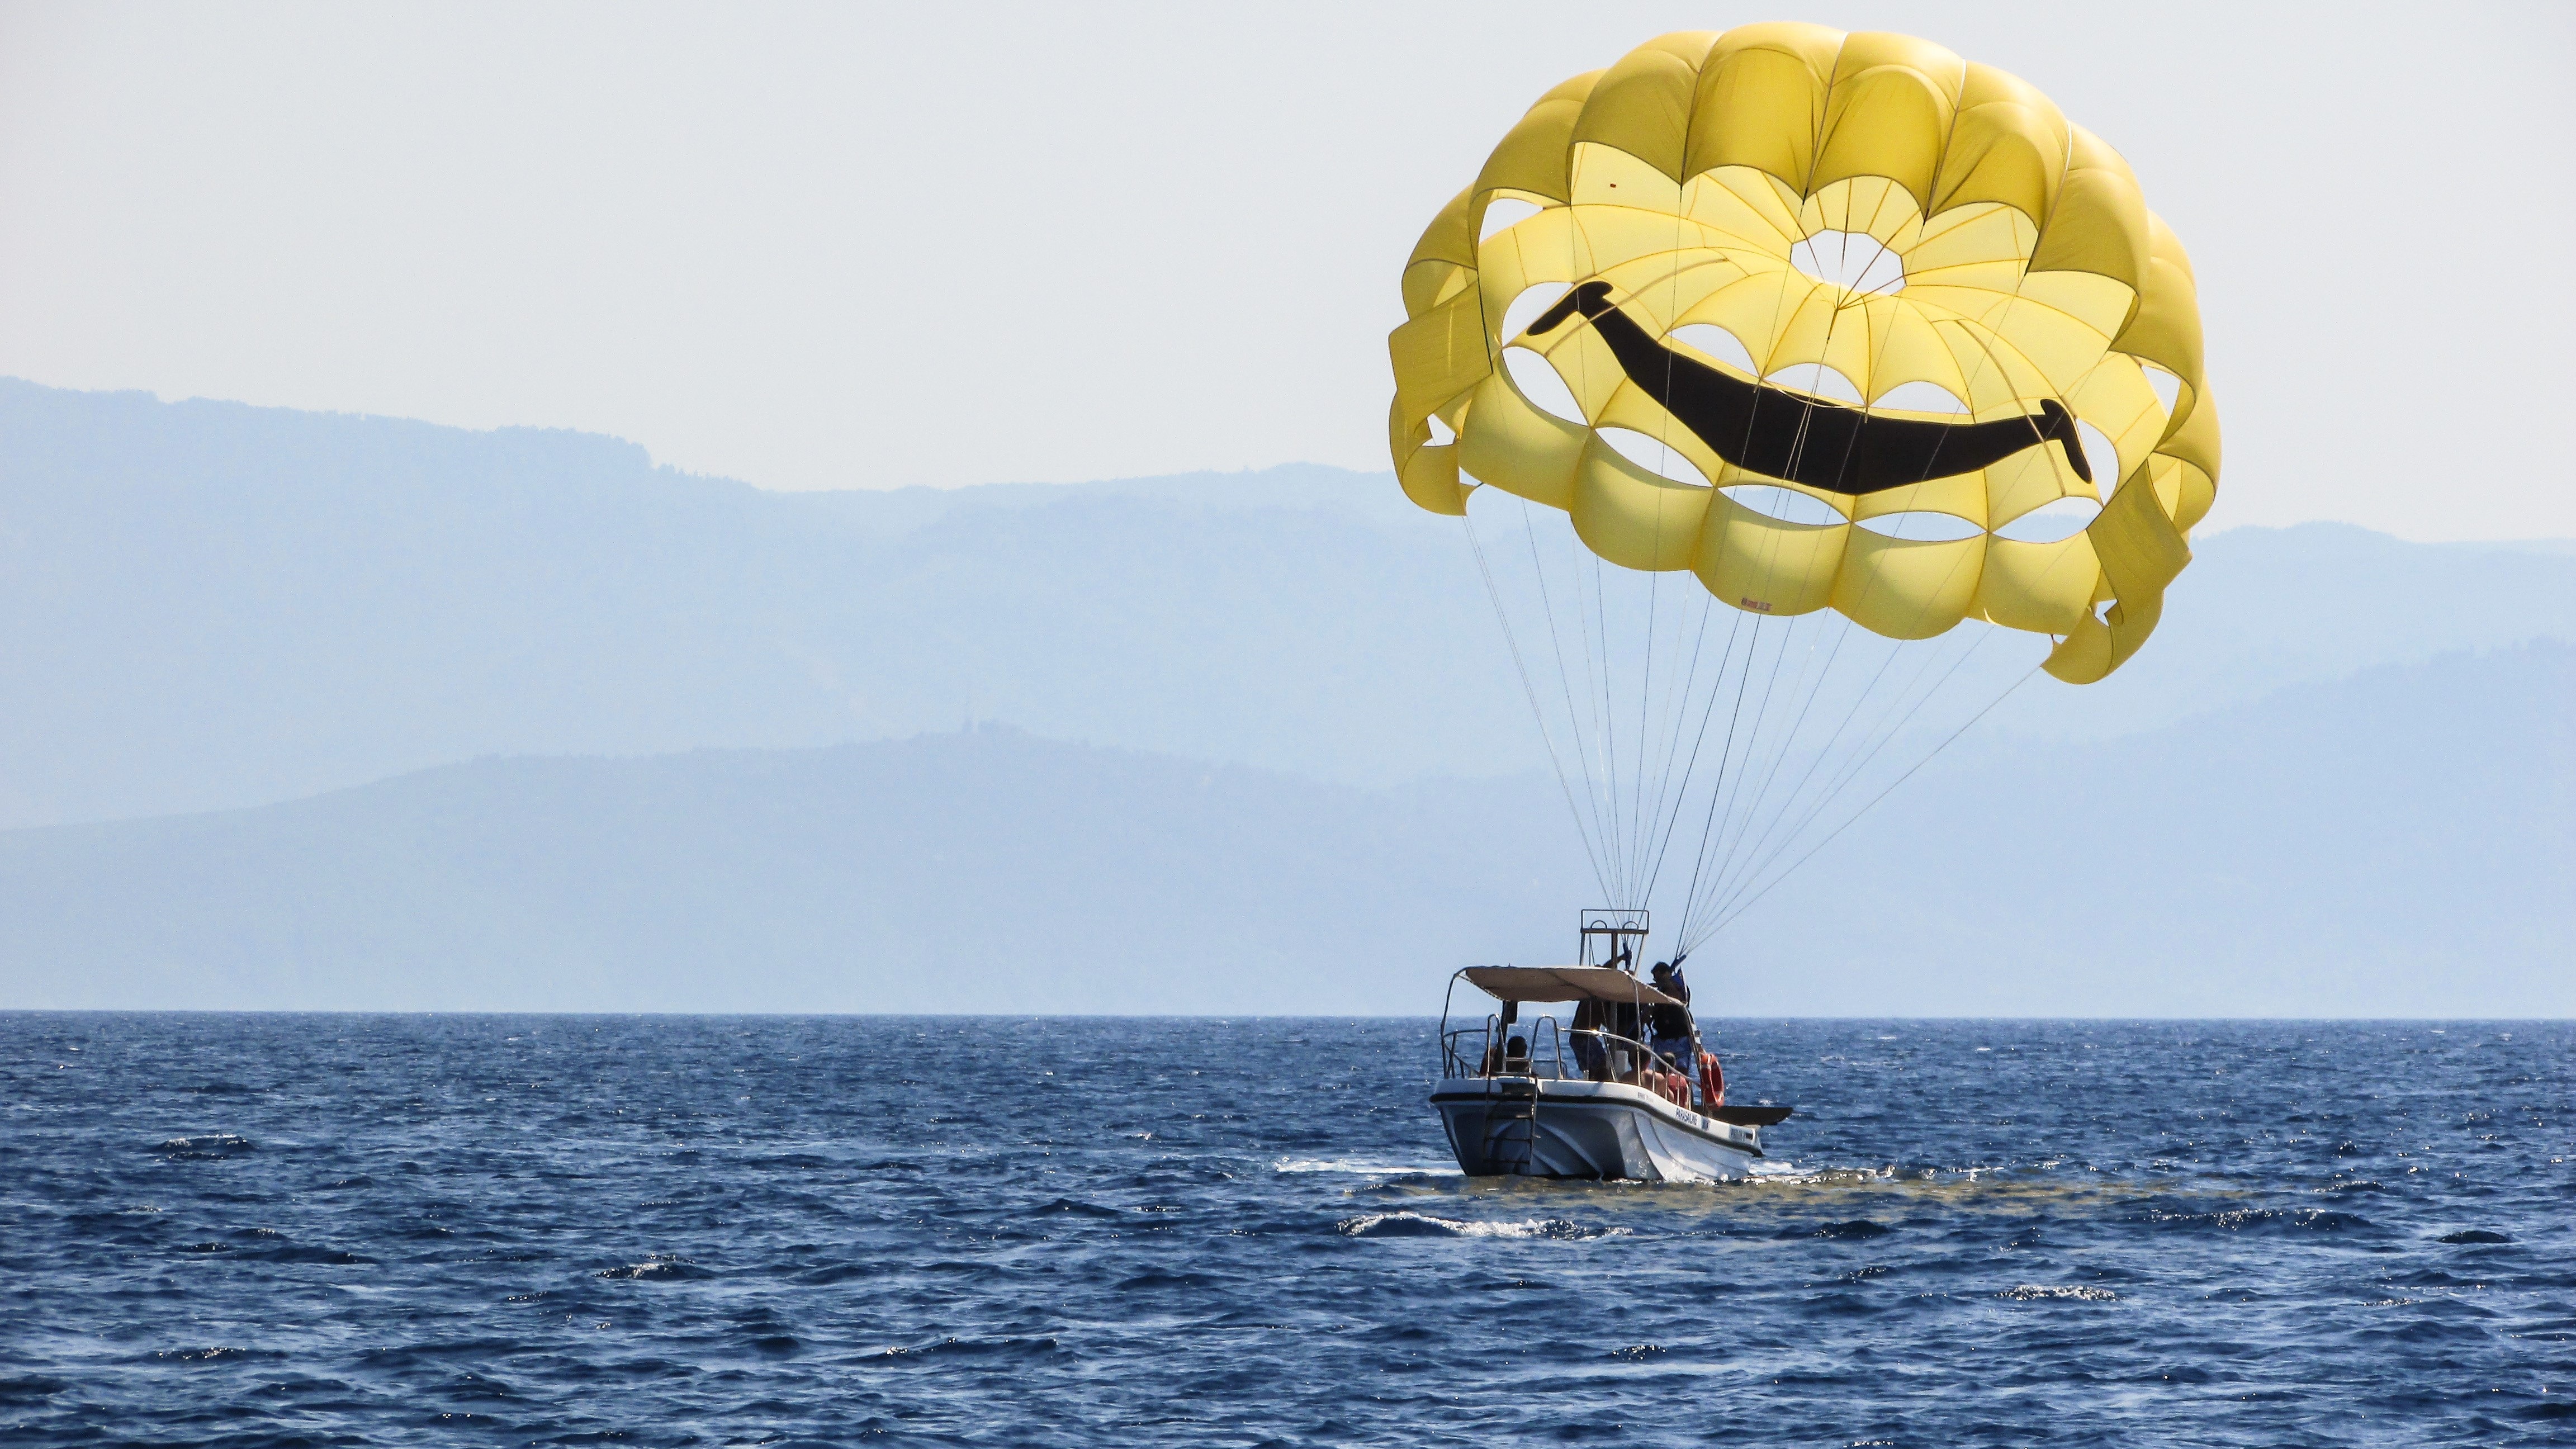
sky, sport, balloon, summer, vacation, recreation, sailing, action, yellow, extreme sport, leisure, toy, smile, parachute, paragliding, activity, sports, parasailing, water sport, windsports, kite sports, surface water sports, towed water sport